Youth College

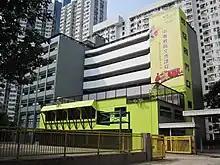
Tseung Kwan O Campus

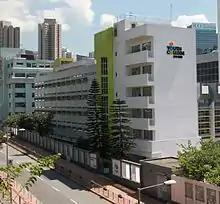
Kwai Fong Campus

Students who have completed Secondary 6 under the New Senior Secondary (NSS) Academic Structure are eligible for admission to this programme.